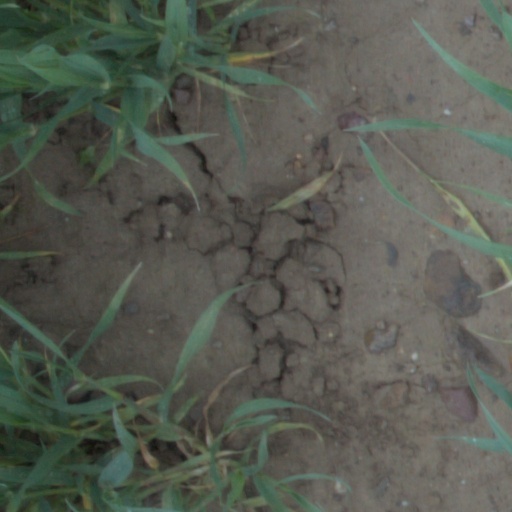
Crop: wheat